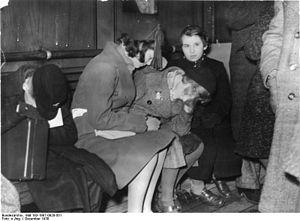
L'histoire des Juifs au Royaume-Uni commence avec l'arrivée des premiers Juifs après la conquête normande de l'Angleterre pour se poursuivre jusqu'à nos jours avec une interruption, comme dans d'autres pays d'Europe occidentale, liée à l'expulsion des Juifs du royaume du XIIIᵉ au XVIIᵉ siècle.